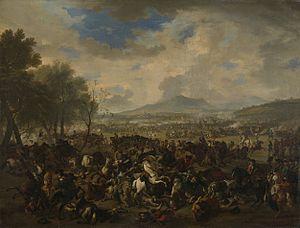
La bataille de Ramillies, livrée le 23 mai 1706 près de Ramillies en Belgique, est l'un des engagements majeurs de la guerre de Succession d'Espagne. Elle est un succès retentissant pour la coalition alliée, constituée par la république des Provinces-Unies, le Royaume d'Angleterre et leurs « auxiliaires » danois sur l'armée franco-bavaroise. Elle fait suite à une année de campagnes indécises en 1705 au cours de laquelle l'excès de confiance de la coalition et les hésitations bataves après le succès de Blenheim aboutissent à une campagne infructueuse le long de la Moselle qui contraint le duc de Marlborough à renoncer à son plan de campagne en France. Cependant, en dépit de l'incapacité des Alliés d'emporter un succès décisif, Louis XIV souhaite ardemment la paix, mais il la veut toutefois à des conditions raisonnables. Dès lors, plutôt que de rester sur la défensive, les armées françaises passent à l'attaque sur tous les fronts.